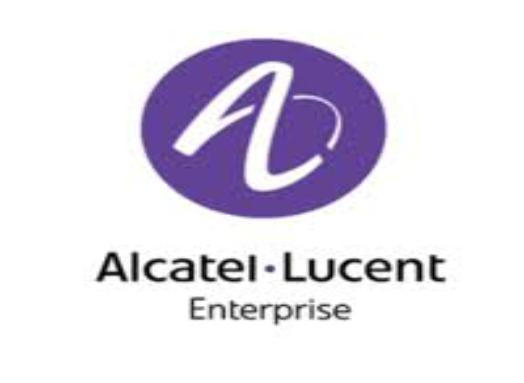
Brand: Alcatel-2
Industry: Electronic